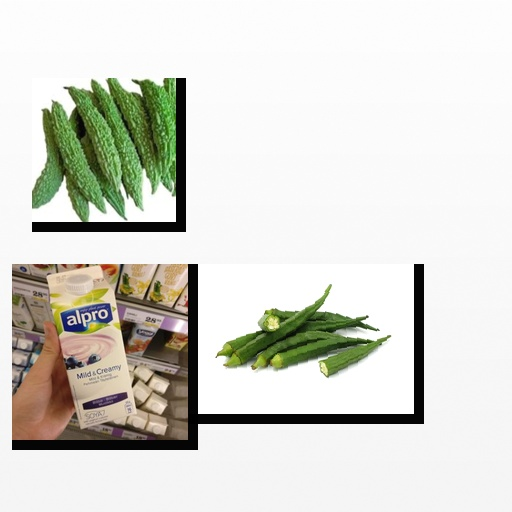
Food items: bitter_gourd, okra, blueberry_soyghurt